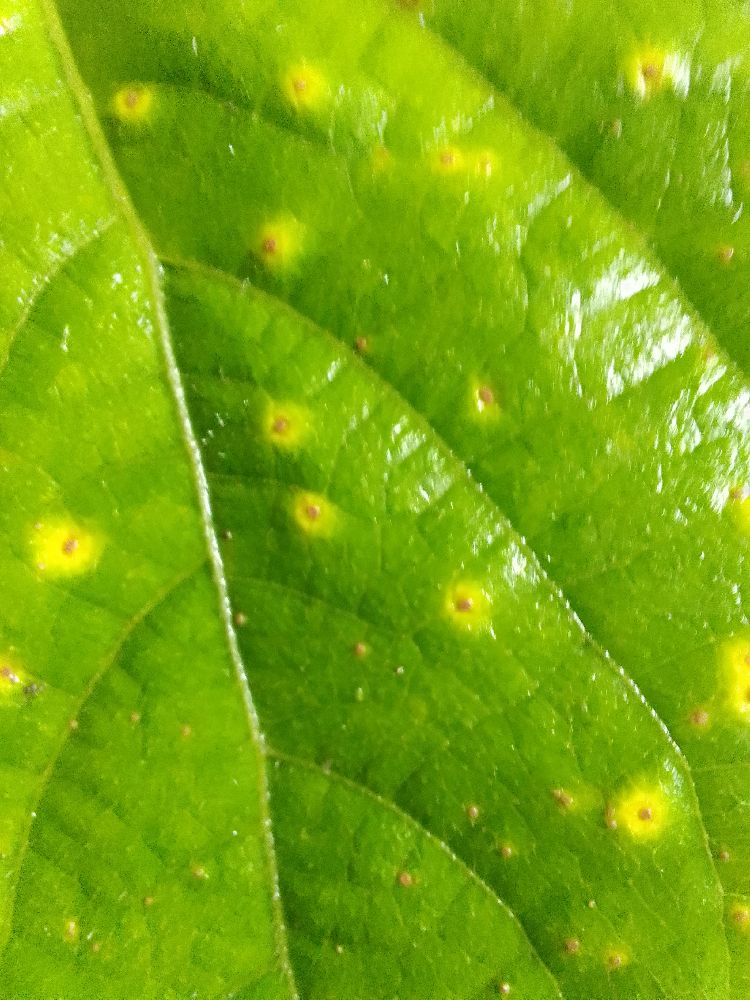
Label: anthracnose